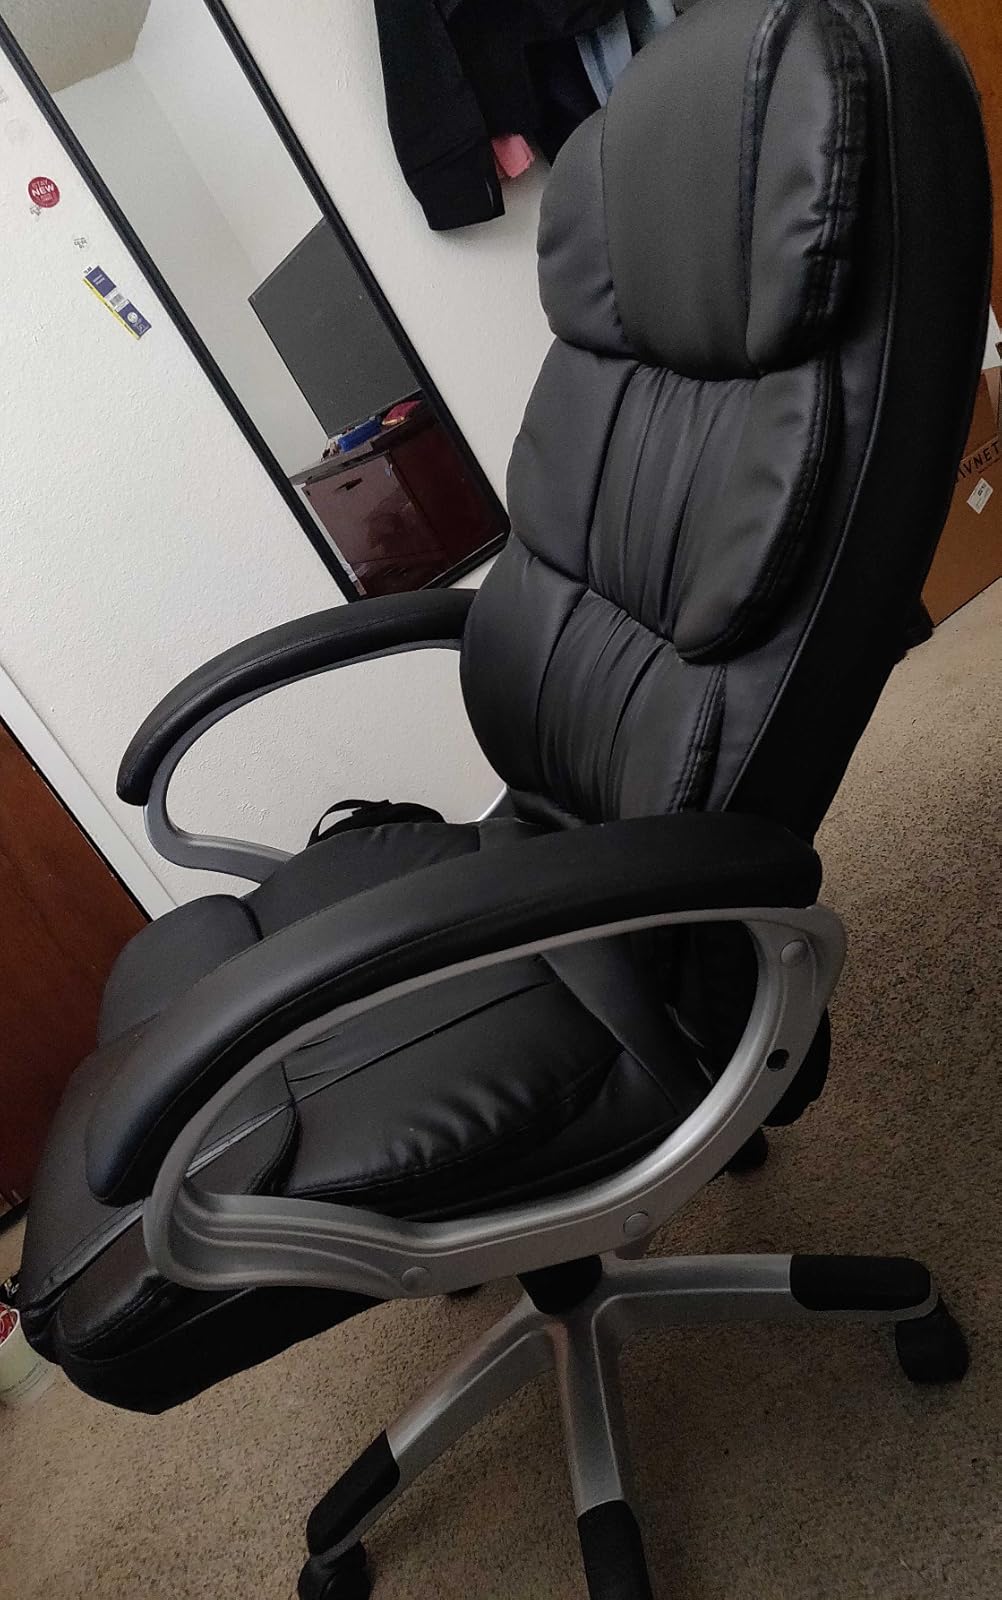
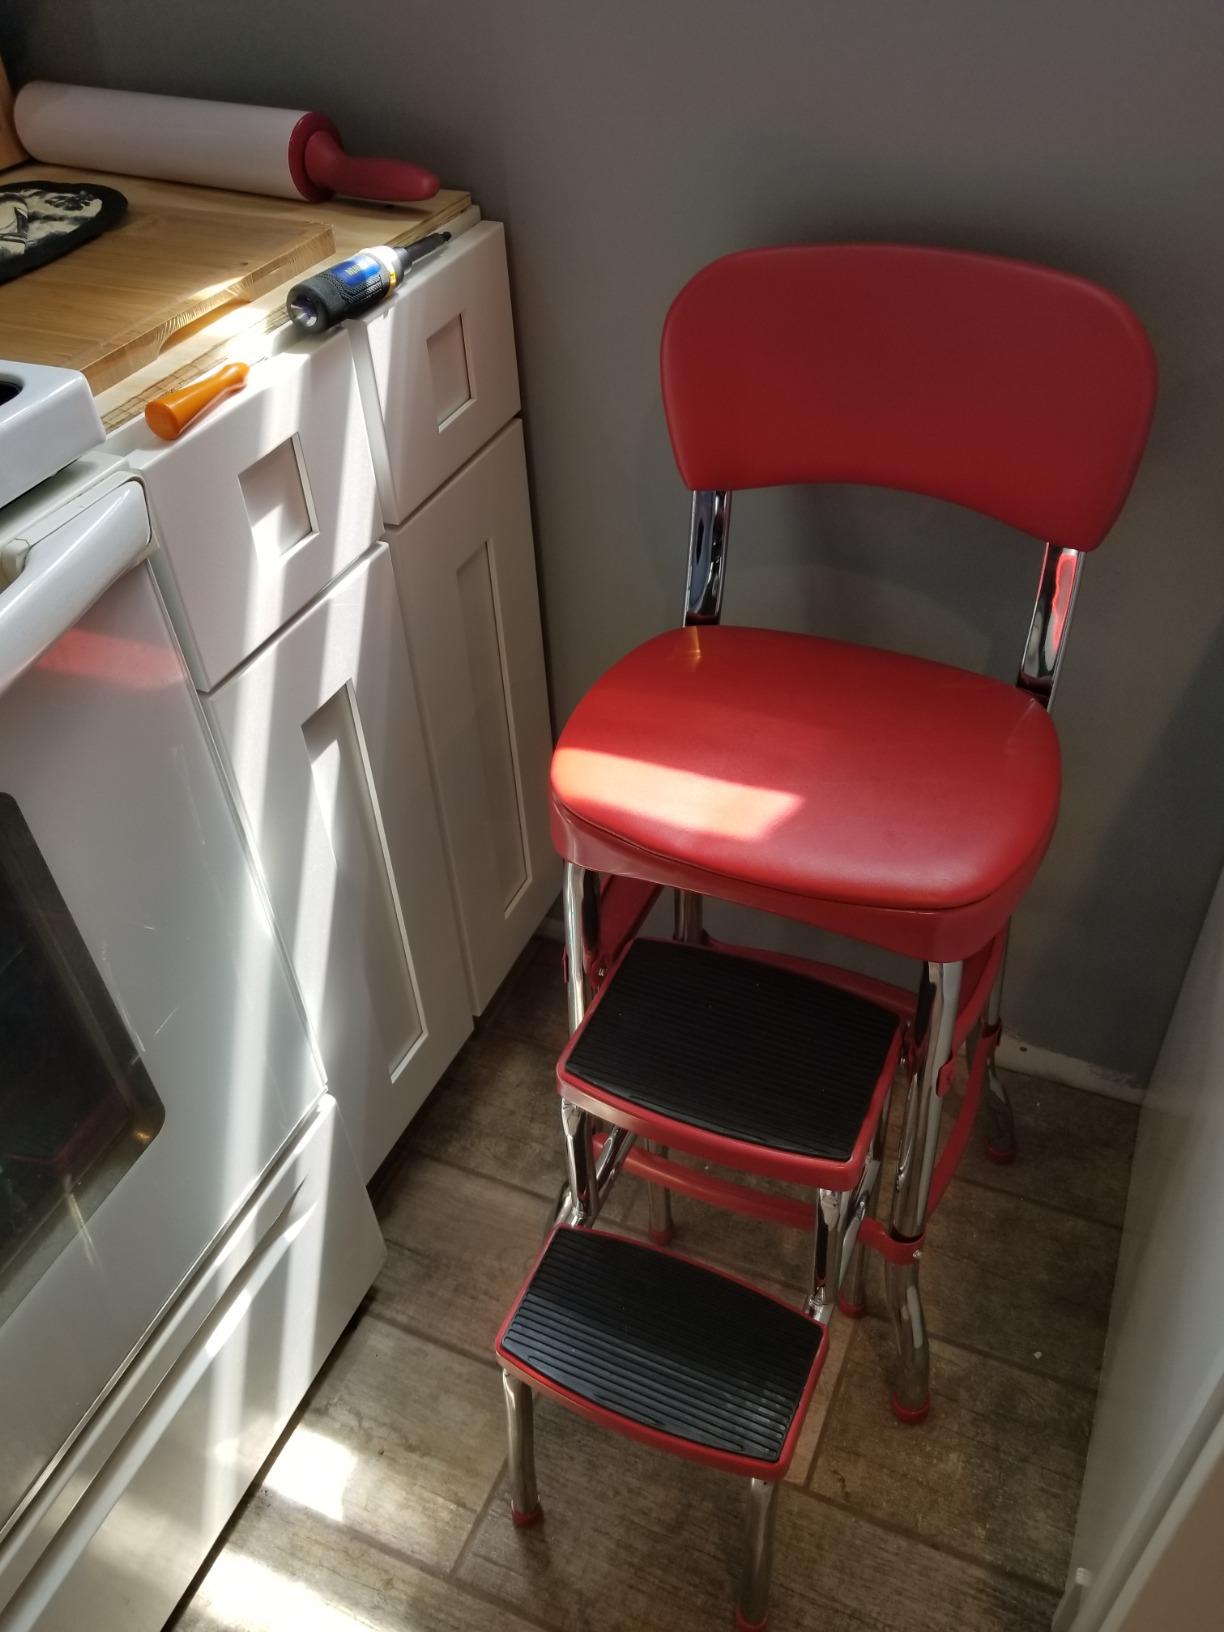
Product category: items_chair
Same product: no